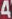
Number: 4